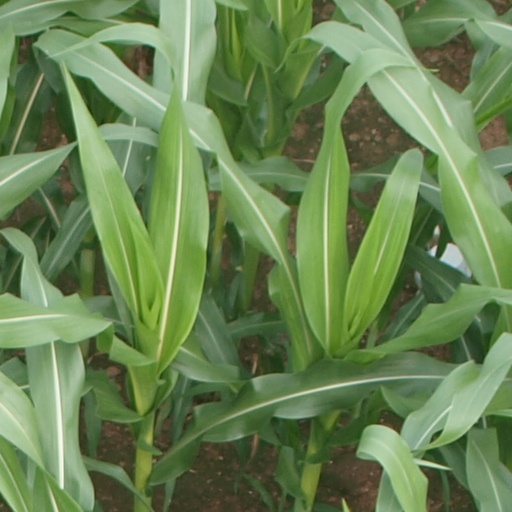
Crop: maize; corn